Albert F. Canwell

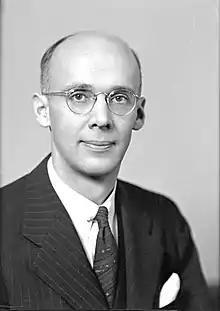
Washington House Speaker Herbert M. Hamblen (1947) appointed Canwell as Canwell Committee chair

Canwell was elected to the Washington state House of Representatives in November 1946. He made two primary promises to the voters of his Spokane district during the 1946 campaign — to oppose new taxes and to take action against the spread of Communism in America. In an effort to fulfill this campaign promise, Canwell actively participated in helping to write the House resolution which established a Washington State legislative committee to investigate the activities of the Communist Party USA in the state.